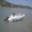
Label: ship